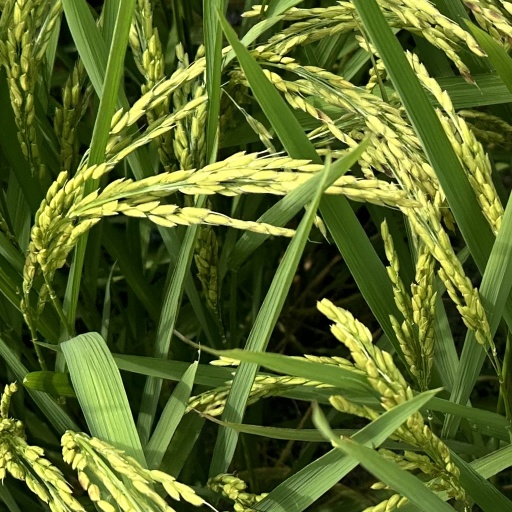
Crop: rice